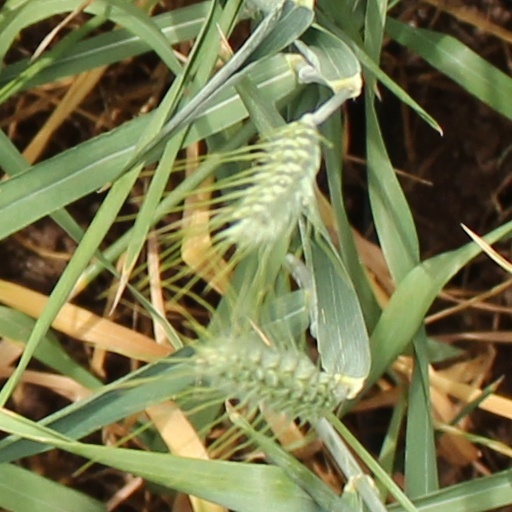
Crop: wheat